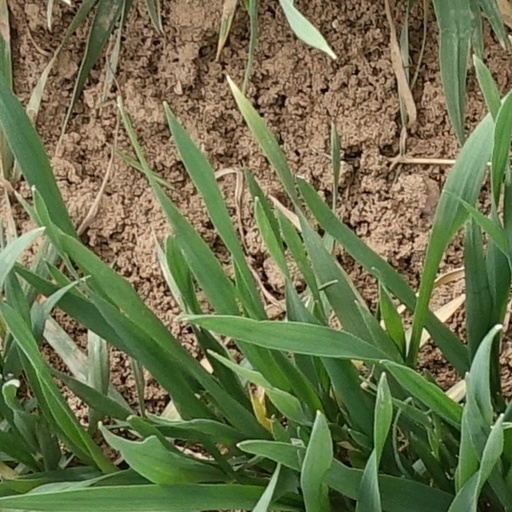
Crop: wheat